The Malaise of Modernity

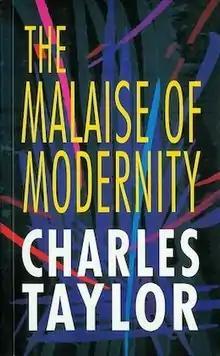
Cover of a House of Anansi Press edition

The Malaise of Modernity is a book by the Canadian philosopher Charles Taylor based on his 1991 Massey Lecture of the same title. Originally published by House of Anansi Press, it was republished by Harvard University Press with the title The Ethics of Authenticity.